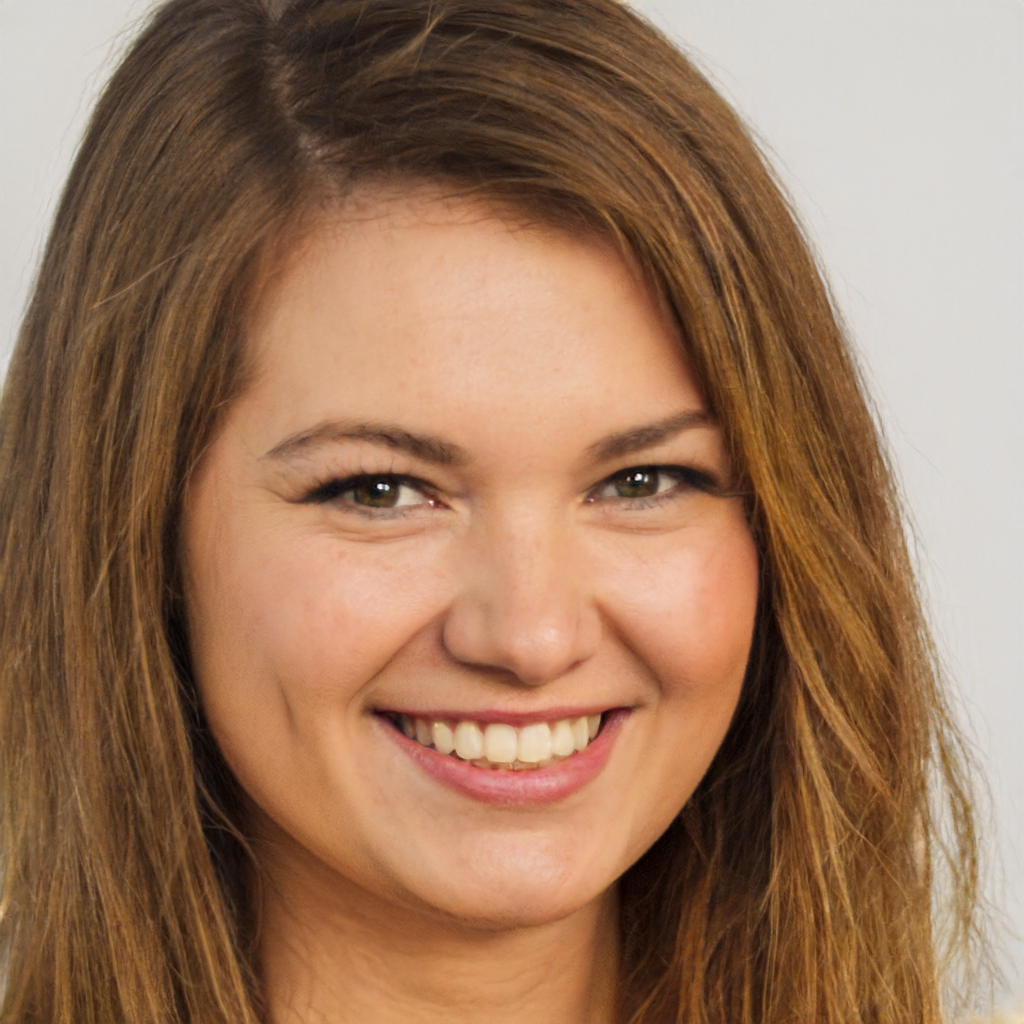
Label: No Watermark